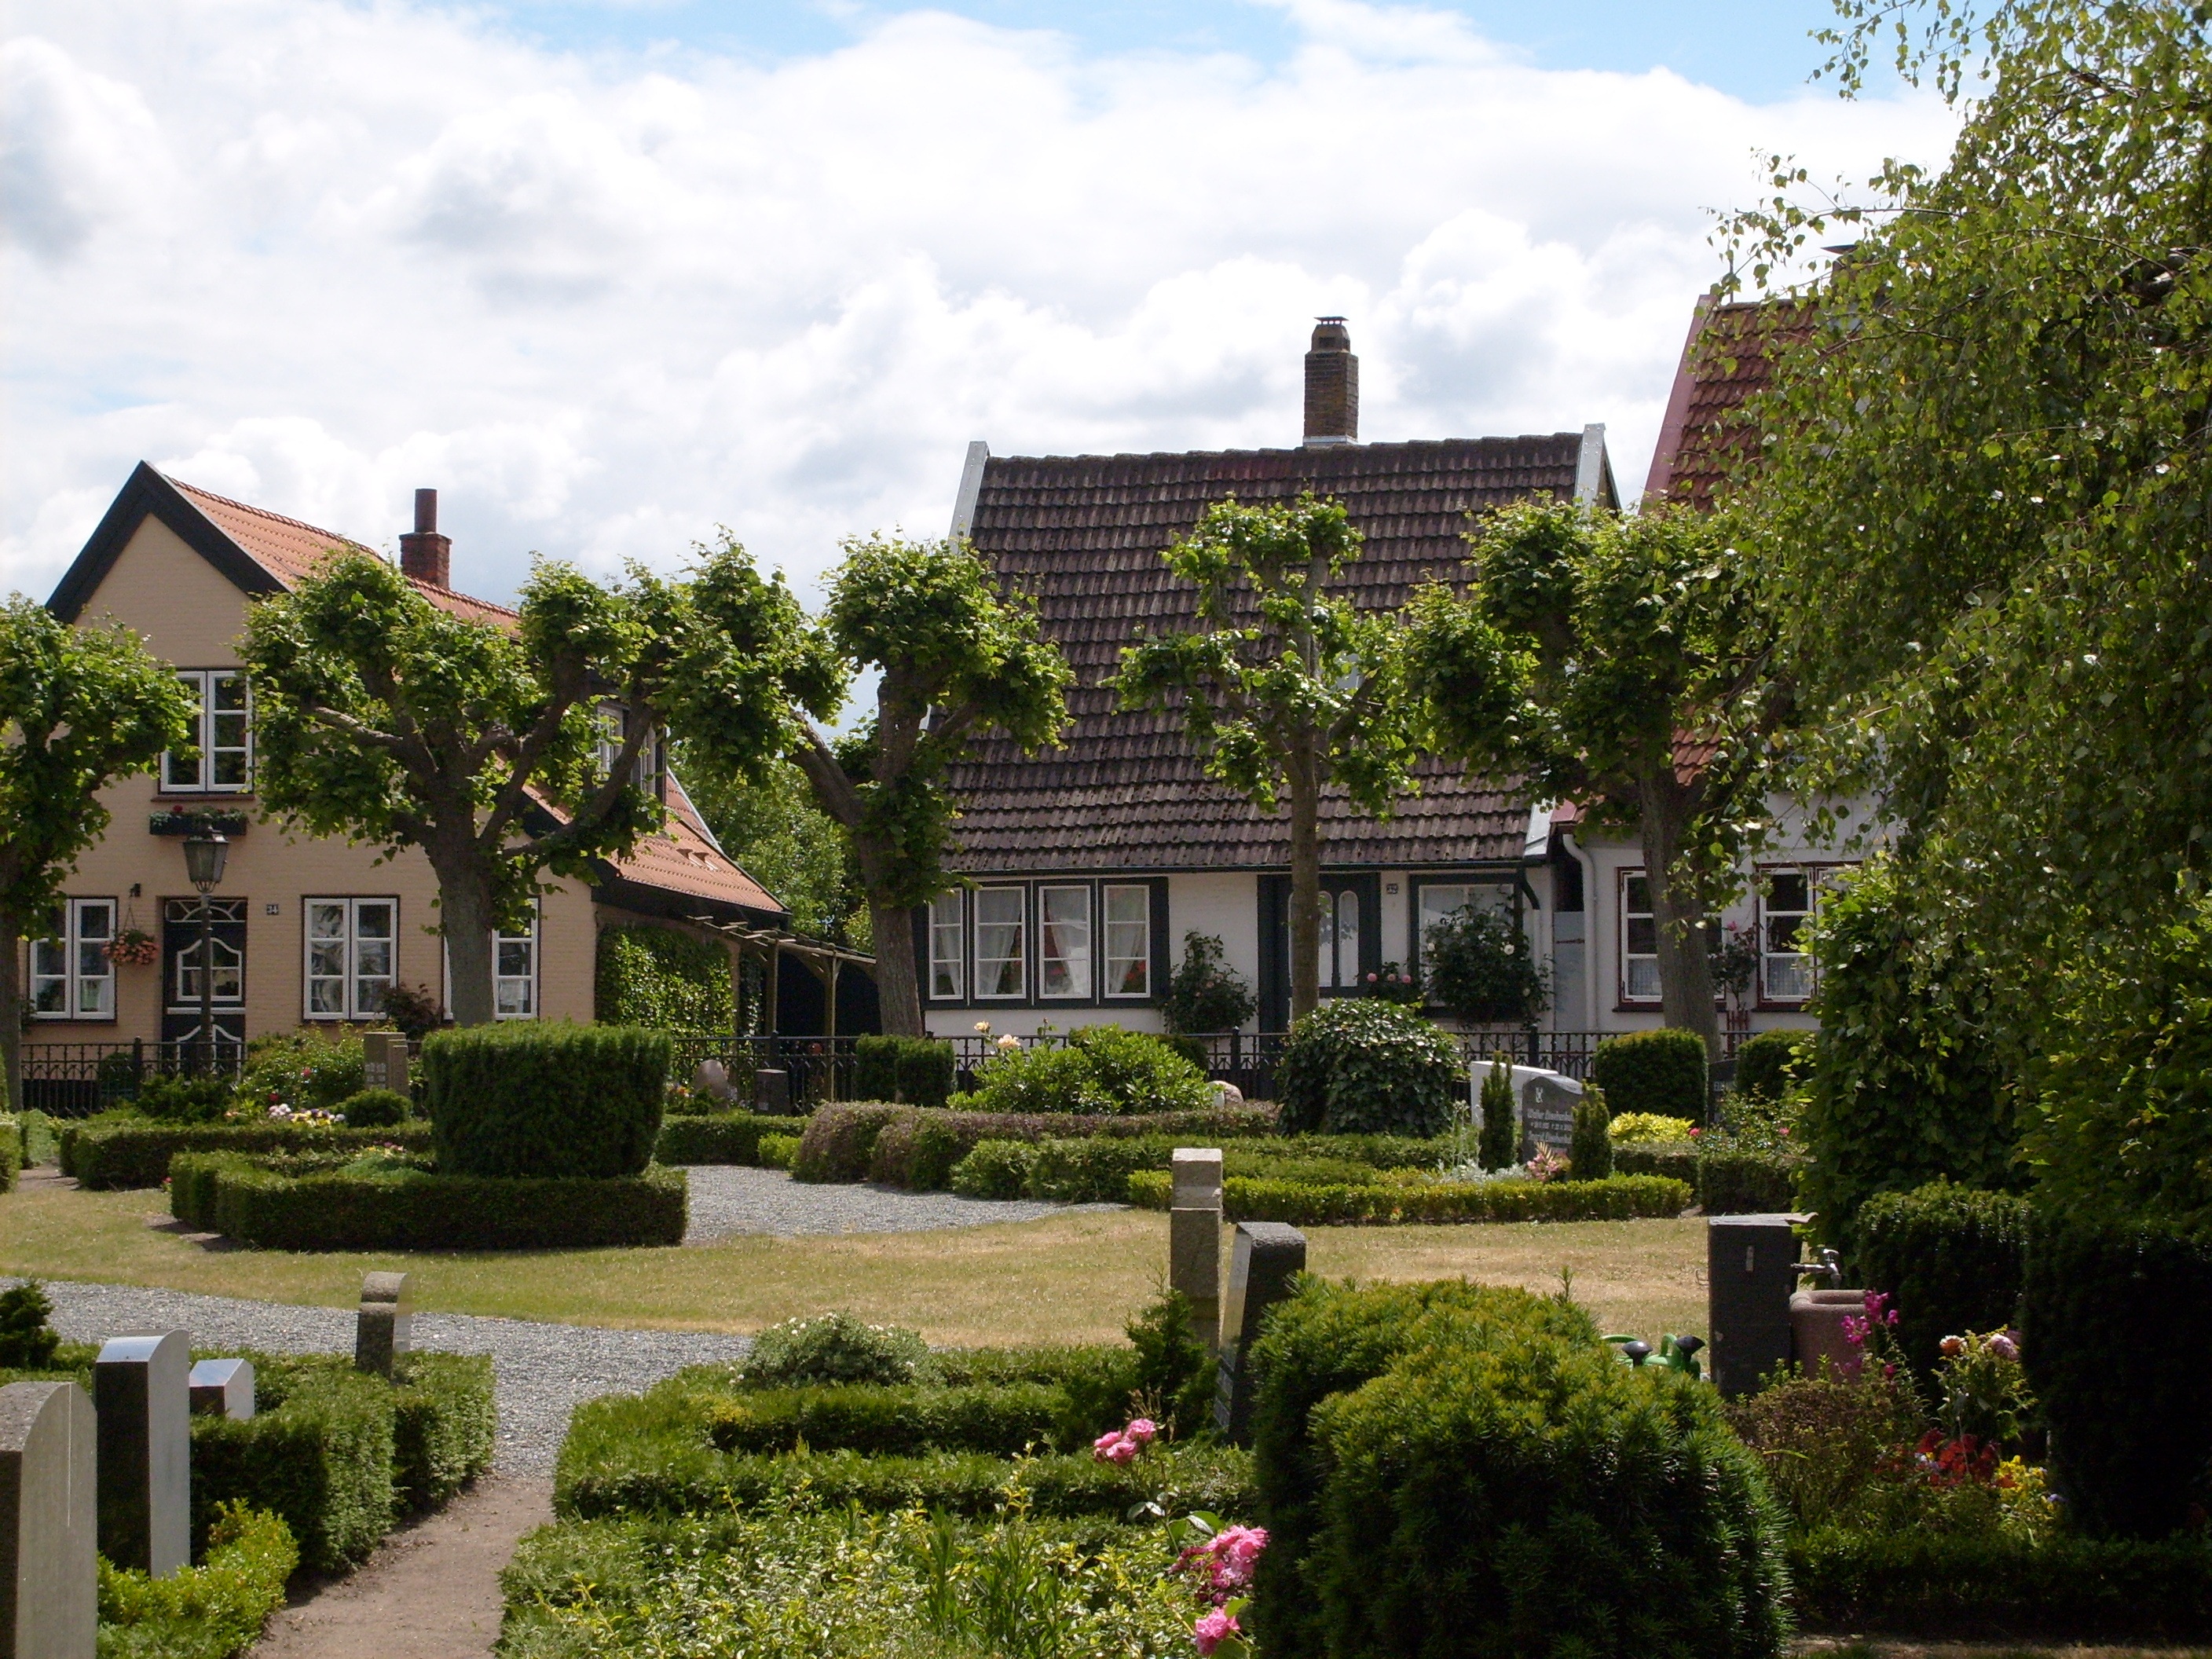
lawn, mansion, house, building, chateau, home, village, suburb, cottage, facade, property, cemetery, garden, courtyard, estate, historically, neighbourhood, manor house, real estate, schleswig, stately home, residential area, holm, schleswig holm, fishermen houses